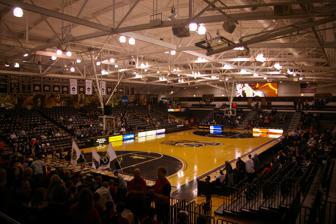
Building: OU Credit Union O'rena
Country: United States of America
Year built: 1998
Multi-purpose arena in Auburn Hills, Michigan OU Credit Union O'rena O'rena in 2009 Former names Athletics Center O'rena (1998–2023) Location Oakland University Auburn Hills, Michigan Coordinates 42°40′26″N 83°12′47″W / 42.673972°N 83.213158°W / 42.673972; -83.213158 Owner Oakland University Operator Oakland University Capacity 4,000 Surface Hardwood Construction Broke ground 1996 Opened November 16, 1998 Construction cost $32 million ($59.8 million in 2023 dollars ) Architect TMP Architecture, Inc. Tenants Oakland University Men's and Women's Basketball Volleyball OU Credit Union O'rena is a 4,000-seat multi-purpose arena in Auburn Hills, Michigan with a Rochester mailing address. It is home to the Oakland University Golden Grizzlies men's basketball , women's basketball and volleyball teams. The court has a distinctive "blacktop" color first used in the 2015–16 season. History The facility opened November 17, 1998, with a 96–66 loss to Michigan State University in men's basketball. The opening of the O'rena coincided with Oakland's move from Division II of the National Collegiate Athletic Association (NCAA) to Division I . On April 17, 2023, Oakland University Athletics announced that they had signed a 10-year naming rights deal with Oakland University Credit Union. The naming rights deal began on July 1. Attendance Largest attendance Date Opponent Attendance Jan 13, 2017 Detroit Mercy 4,123 Feb 26, 2016 Detroit Mercy 4,114 Jan 8, 2016 Valparaiso 4,110 Feb 15, 2015 Detroit Mercy 4,101 Feb 14, 2014 Detroit Mercy 4,065 The O'rena attendance record is 4,123, set January 13, 2017, against the University of Detroit Mercy . There have been seven other crowds over 4,000: 4,114 vs. Detroit (2015–16), 4,110 vs. Valparaiso (2015–16), 4,101 vs. Detroit (2014–15), 4,065 vs. Detroit (2013–14), 4,063 vs. Georgia (2016–17), 4,055 vs. University of Missouri (2003–04) and 4,034 vs. Oral Roberts University (2009–10). Power Five conference opponents Oakland has a 4–2 record all-time against Power Five conference schools at home. They have defeated Michigan (2000–01 season), Texas A&M (2003–04), Tennessee (2011–12) and Georgia (2016–17) since the arena opened in 1998. See also List of NCAA Division I basketball arenas References